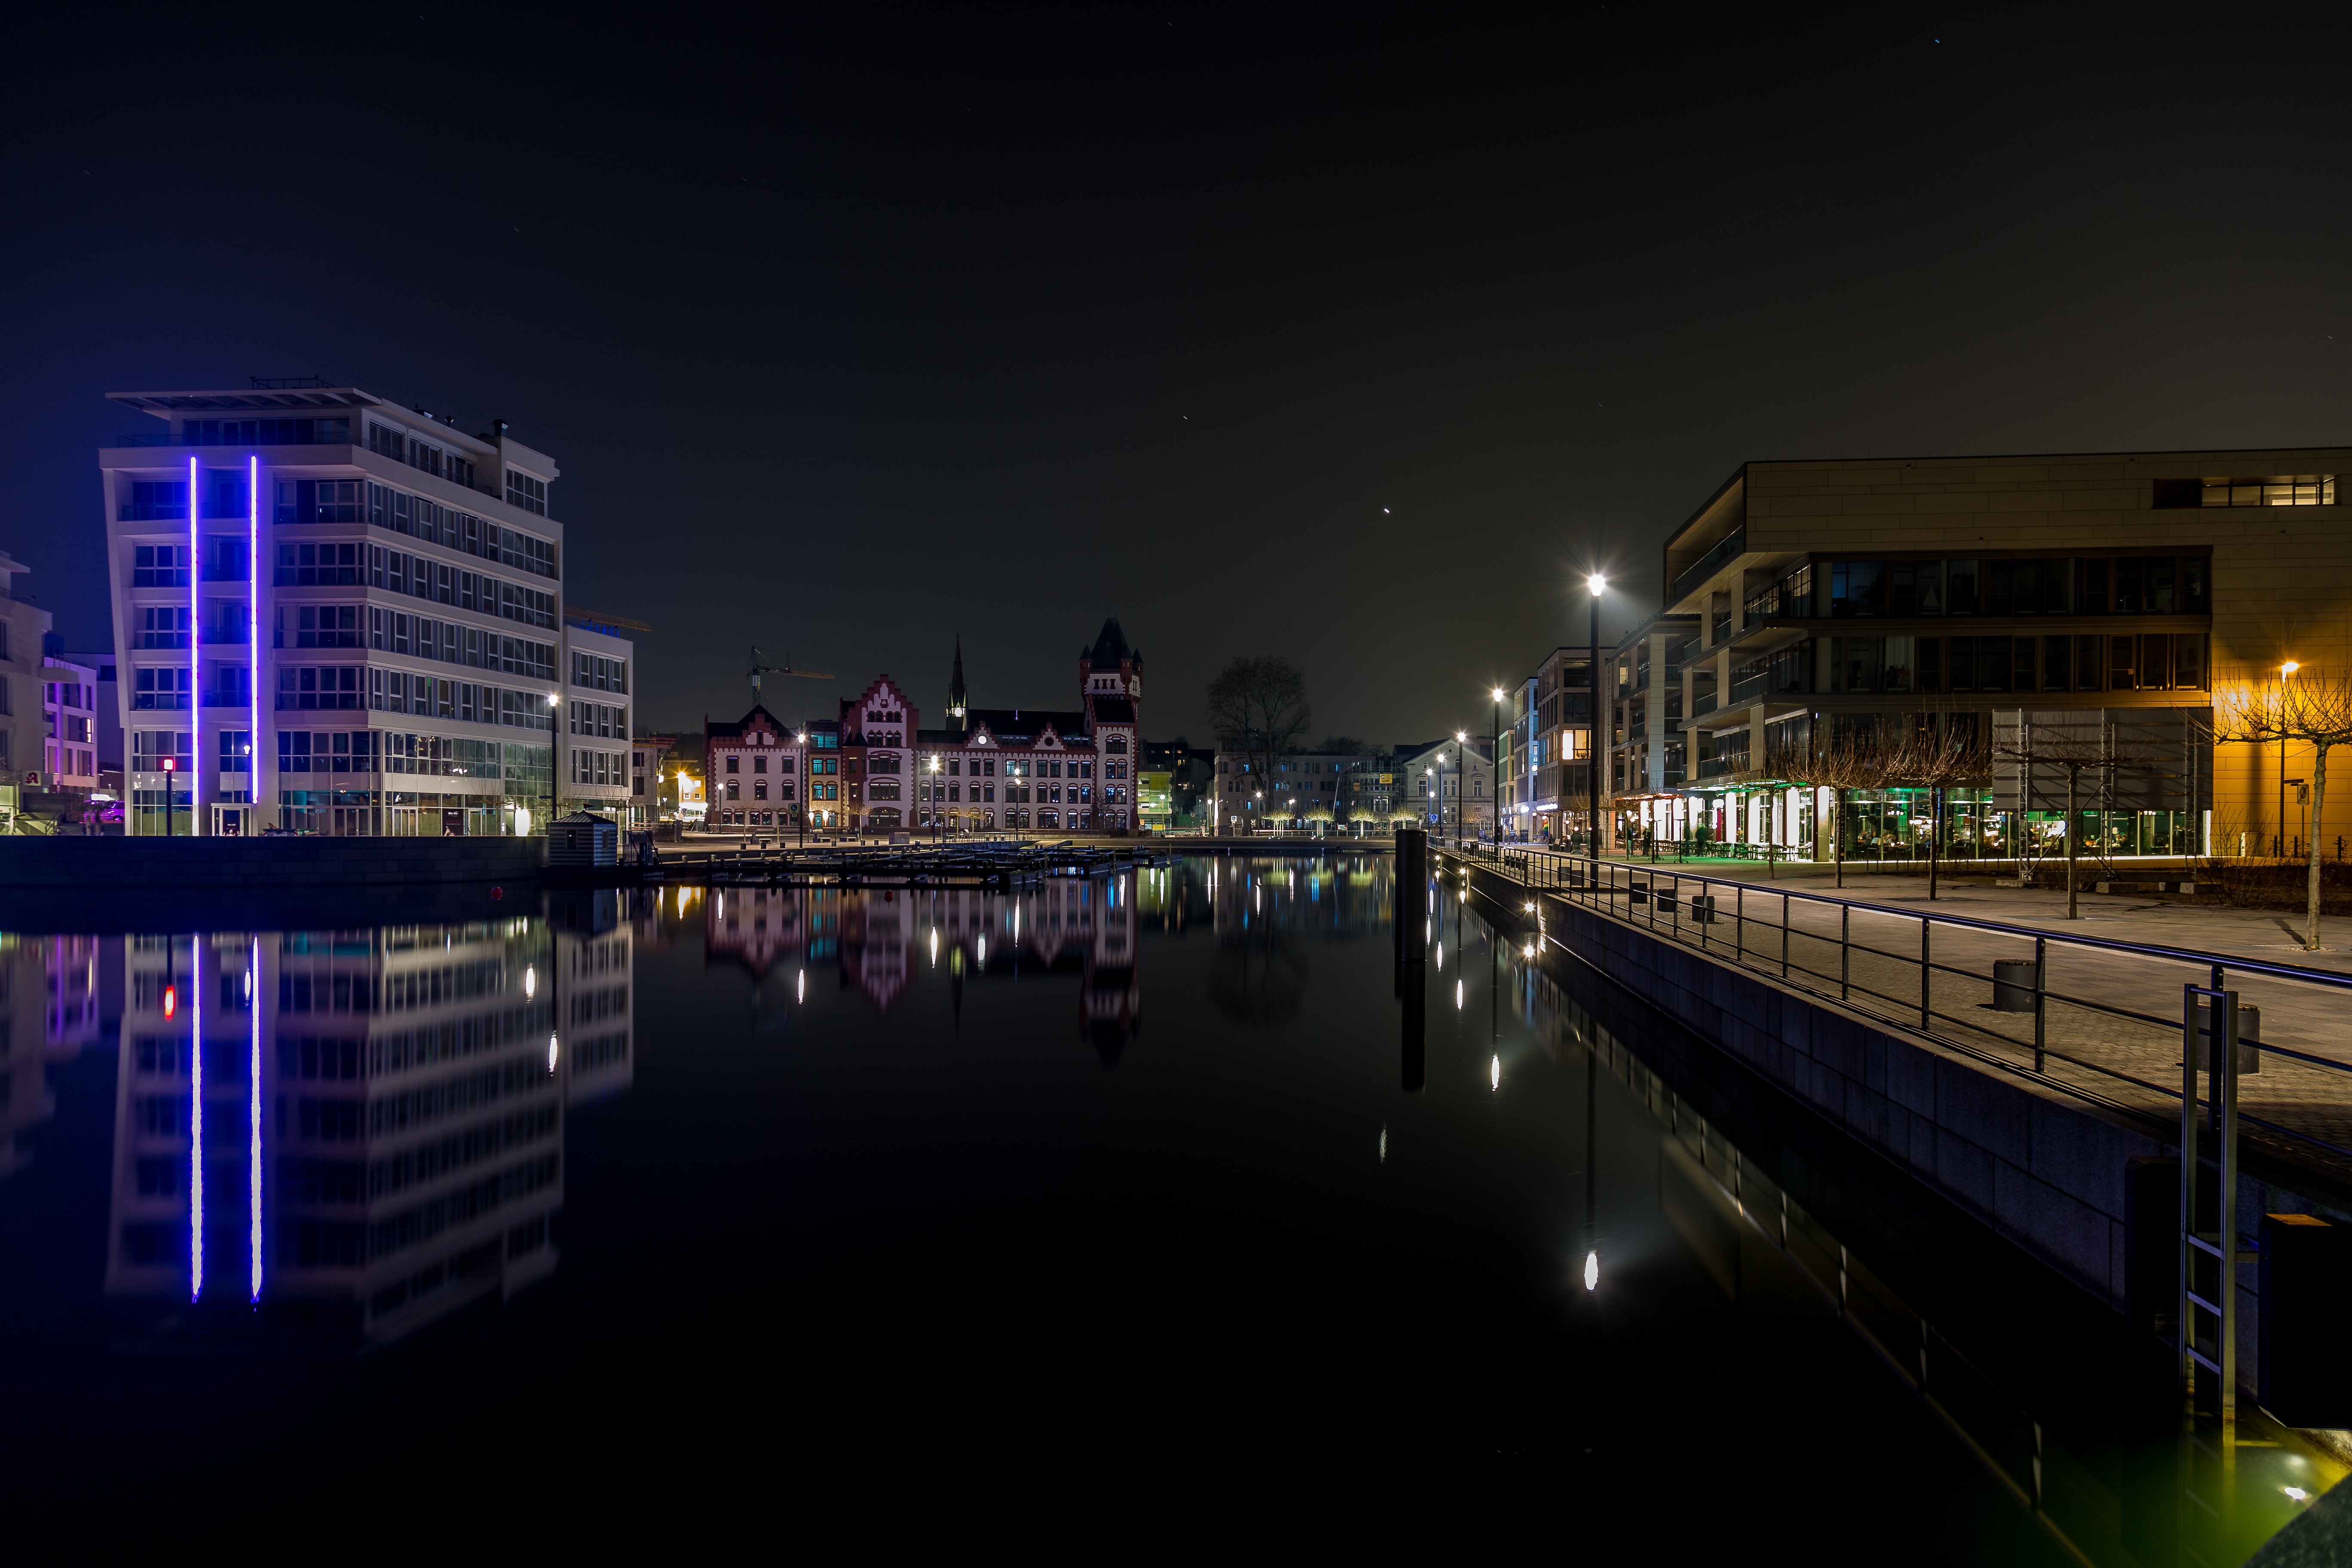
light, skyline, night, lake, city, skyscraper, cityscape, dark, dusk, evening, reflection, waterway, lights, reflections, dortmund, abendstimmung, metropolis, night photograph, phoenix lake, lichtgestalten, human settlement, metropolitan area